Guanzhou Island

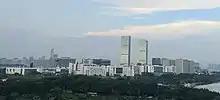
Guangzhou International Biotech Island

In 1999, Guangzhou Municipal Government announced plans to develop Guanzhou Island into Guangzhou International Biotech Island, in order to meet the need of biological technology development. In 2000, Guanzhou Island was approved to establish an international biotechnology research and production base, and was officially named "Guangzhou International Biotech Island". Construction began in 2008. It was officially put into operation in July 2011. It is now under the jurisdiction of the Guangzhou Economic and Technological Development Zone, but the entire island is under the jurisdiction of Guangzhou Economic and Technological Development Zone. The administrative division still belongs to Haizhu District.